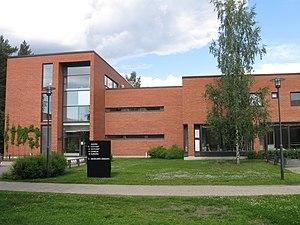
Joensuu est une ville située dans l'est de la Finlande, dans la province de la Finlande orientale chef-lieu de la région de Carélie du Nord.